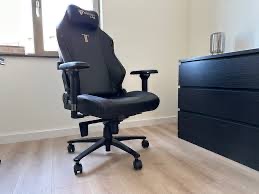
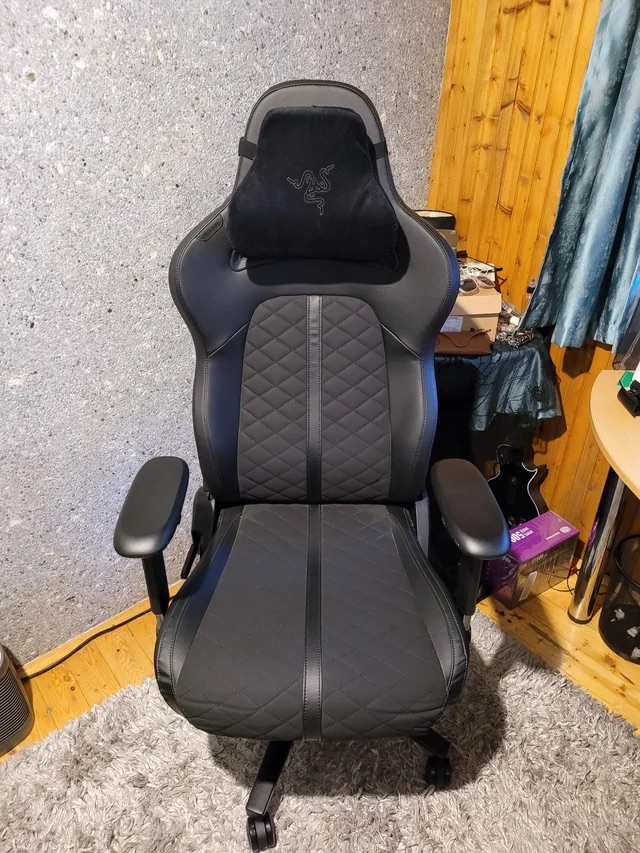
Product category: items_chair
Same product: no